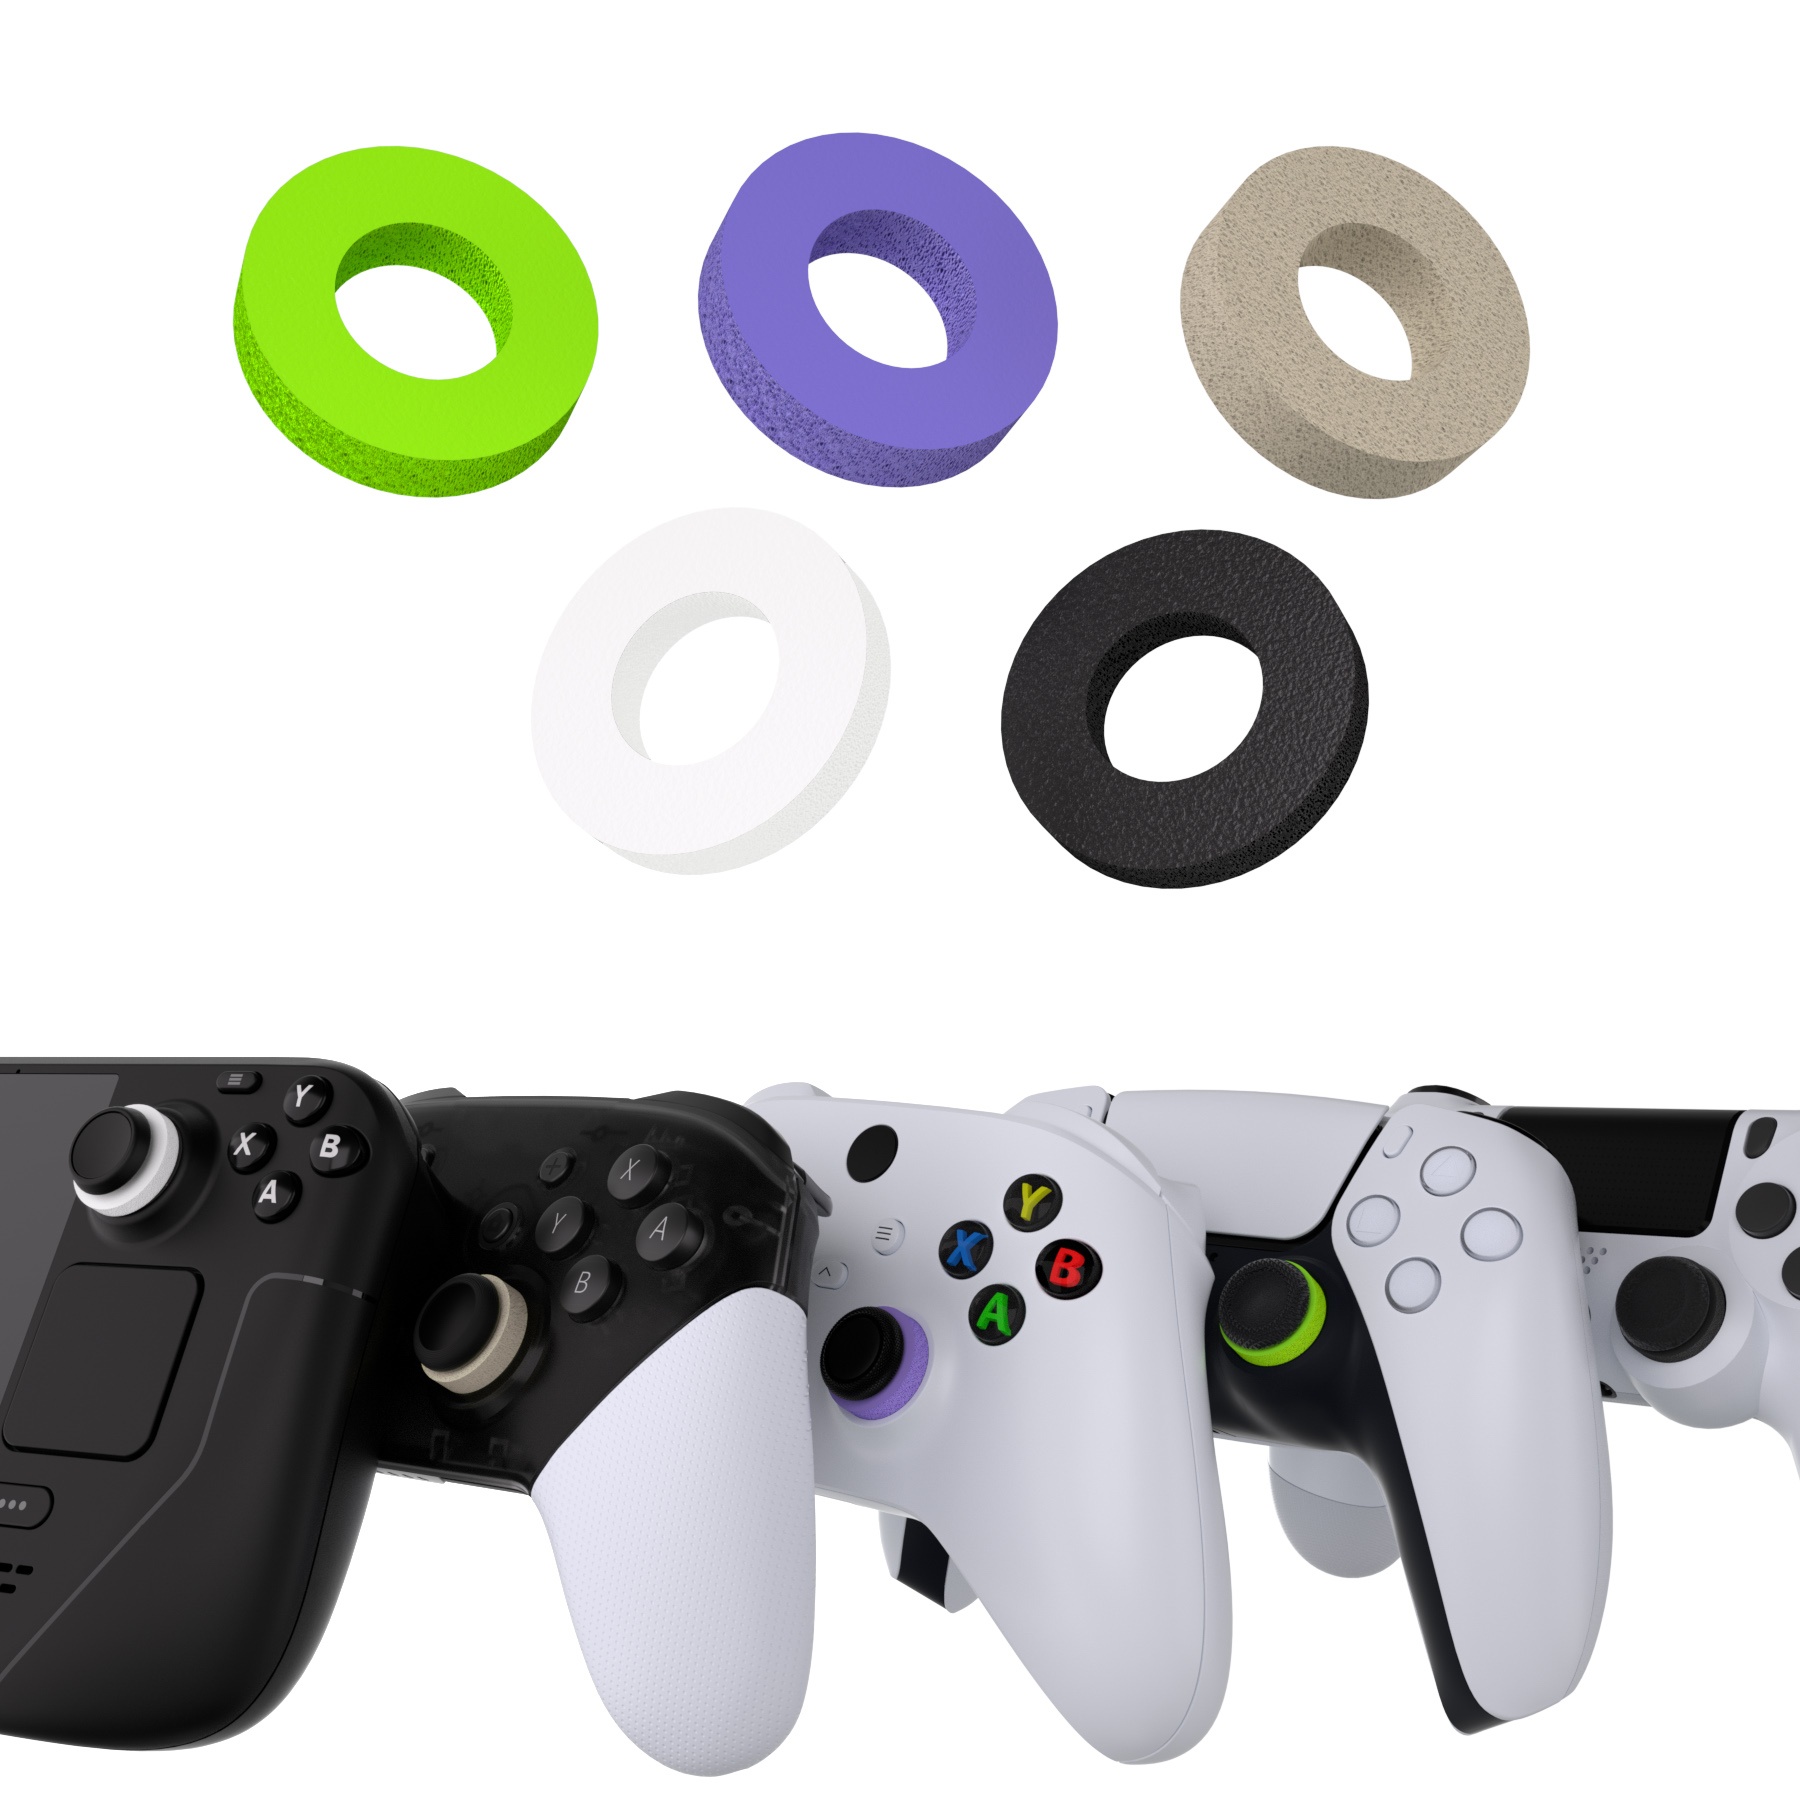
PlayVital 5 Pairs Aim Assist Target Motion Control Precision Rings for PS5 & PS4 & Xbox Series X/S & Xbox One & Xbox 360 & Switch Pro Controller - Green Purple Gray Black White
Do you want to make a new upgrade for your controller joystick? Get more precise control? PlayVital precision ring will meet your needs. It is made of unique materials to prevent overshoot, thereby achieving stable aiming and improving your game sensitivity, giving you a huge advantage in the game such FPS games. Compatible Models: Fit for ps5 controller Fit for PS5 Edge Standard Joystick Caps Fit for ps4 all models controller Fit for Xbox Series S/X controller Fit for Xbox One S/X controller Fit for Xbox One Standard controller Fit for Xbox 360 controller Fit for Nintendo Switch Pro controller/Switch 2 Pro Fit for Steam Deck LCD & OLED Product Feature: 1. The control ring is specially designed for the controller joystick. 2. Made of soft moisture wicking high-quality material. 3. Increase the resistance of the joystick and improve the control sensitivity. 4. Hard, medium and soft three strength, you can adjust the sensitivity you want according to different games. 5. Easy to install, no need to take apart the controller. 6. Kindly Reminder: If there is the thumb cap on the joystick, please remove the cap before installing precision rings. Installation Video： Please click here to view the installation video： PlayVital Universal Precision Rings & Thumb Grip Caps Package Includes: 2 x White precision rings (soft) 2 x Black precision rings (medium) 2 x Purple precision rings (medium) 2 x Green precision rings (hard) 2 x Gray precision rings (hard) Note: The controller and other parts are not included!
Brand: PlayVital
Category: Electronics > Electronics Accessories > Computer Components > Input Device Accessories > Game Controller Accessories > Thumb Grips